Colin Robertson (fur trader)

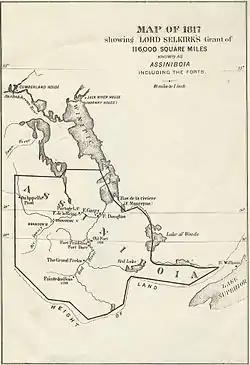
Map of the Red River colony (also called Assiniboia)

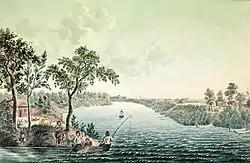
Red River in the summer of 1822; HBC Fort Douglas in the background

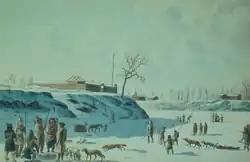
Red River in the winter of 1821, showing Fort Gibraltar

While in England, Robertson approached the management of the Hudson's Bay Company with plans to expand their trading network inland, to the area around Lake Athabasca, putting economic competition on the North West Company. In 1814, he returned to Canada in the employ of the Hudson's Bay Company, with instructions to carry out his plan. He organised the first overland HBC expedition from Montreal to the north-west, leading a large collection of experienced French-Canadian fur-trading voyageurs. Robertson was charismatic, over six feet tall, red-haired, fond of quoting Shakespeare, and with considerable self-confidence and generosity, necessary to lead groups of men in the wilderness of the fur trade. One of his sayings was "When you're with wolves, howl!" He knew the country well, and the practices of the North West Company. He was successful in establishing the HBC in the Athabasca country, which put enough economic pressure on the North West Company that they eventually had to merge with the HBC some years later.